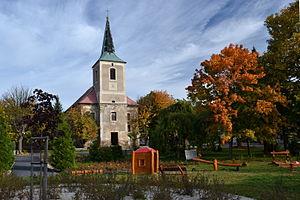
Měděnec est une commune du district de Chomutov, dans la région d'Ústí nad Labem, en Tchéquie. Sa population s'élevait à 140 habitants en 2018.